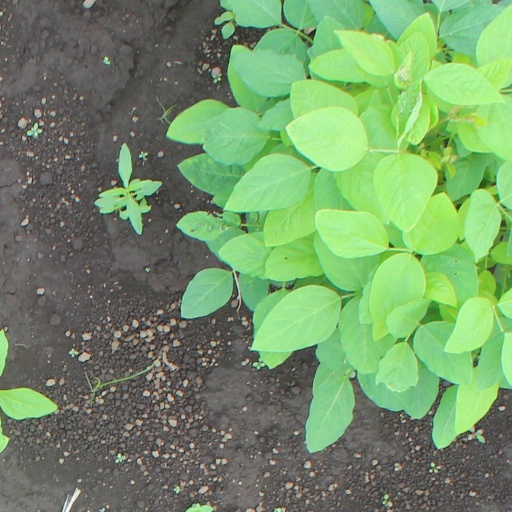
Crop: soybean